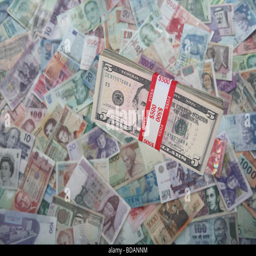
a bundled stack of dollar bills on a soft background of international currencies